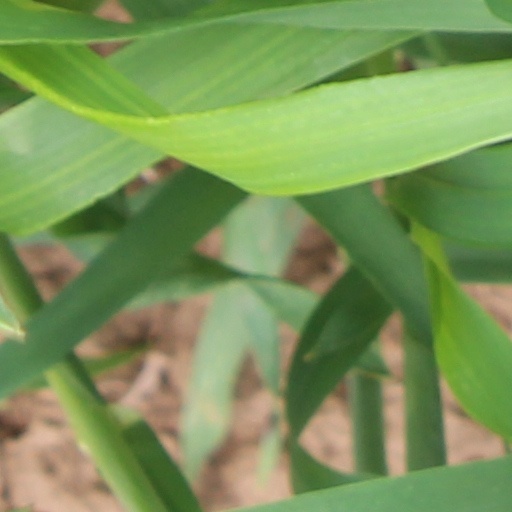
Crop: wheat